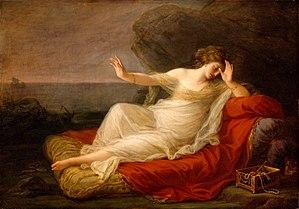
Cette page fournit une liste chronologique de peintures d'Angelica Kauffmann.